Operation Lehrgang

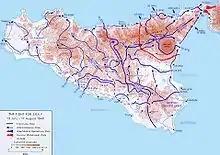
Sicily campaign, 12 July – 17 August 1943

"Lehrgang" was the codename given by German forces for the evacuation of Axis forces from Sicily, undertaken between 11 August and 17 August, 1943. After the beginning of the Allied invasion of Sicily ("Operation Husky"), it was quickly determined by OKW and the commander-in-chief of Army Group C (which contained all German forces in Italy), Albert Kesselring, that a repetition of the mass surrender of German forces at the end of the Tunisian campaign in May 1943 had to be avoided, and that an organized withdrawal from Sicily was preferable over a defense to the last man. The first official indication of Lehrgang's preparation was a meeting by senior operations officers in Frascati (Central Italy) chaired by Siegfried Westphal, Kesselring's chief of staff, who gave the operational details about Lehrgang. The evacuation plan was approved by Kesselring on 2 August and its execution authorized by him to the German commander of Axis forces in Sicily, Hans-Valentin Hube, on 8 August.